Bridge No. 1132

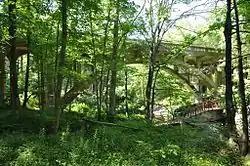

Bridge No. 1132 is an open-spandrel concrete arch bridge carrying the two-lane Connecticut Route 80 across the Hammonasset River, between Killingworth and Madison, Connecticut. Built in 1934, it is one of a small number of open-spandrel concrete bridges in the state, and was noted for its aesthetics at the time of its construction. It was listed on the National Register of Historic Places in 2004.